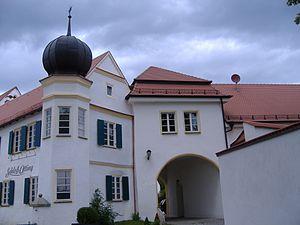
Otting est une commune de Bavière, au sud-est de l'Allemagne.